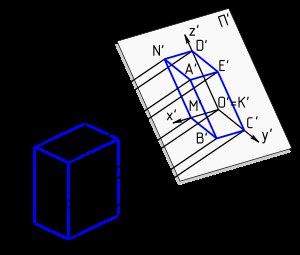
En dessin technique et en architecture, une perspective parallèle, ou perspective cylindrique ou perspective axonométrique est une forme de représentation en deux dimensions d'objets en trois dimensions qui a pour objectif de conserver l'impression de volume ou de relief. Appelée aussi parfois perspective rapide ou perspective artificielle, elle est différente de la perspective conique et ne représente pas ce que l’œil voit réellement : en particulier les parallèles restent représentées par des parallèles et les distances ne sont pas réduites par l'éloignement. On peut la considérer comme une perspective conique ou centrale dont le centre aurait été envoyé à l'infini, c'est-à-dire loin de l'objet observé.